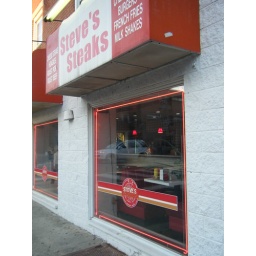
The floor in here looks like green grass